Our Lady of Consolation

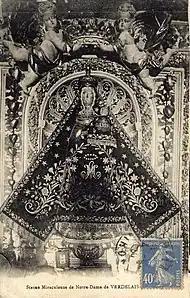
Notre Dame du Consolatrice des Affliges de Verdelais

Pope Pius X granted a decree of pontifical coronation on 16 June 1907 towards a Pietà image dating from 1535 in the Franciscan church of Leuven. The rite of coronation was executed by the former Archbishop of Mechelen, Cardinal Désiré-Joseph Mercier. The image, also known as "Our Lady of Koorts" or "Our Lady of Fever" due to its longstanding claim to heal the sick, was renamed "Our Lady of Consolation of the Afflicted" by popular demand.